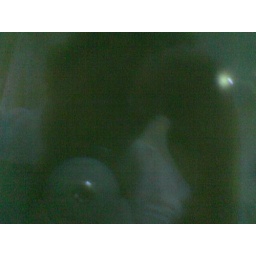
That's me in the computer screen (0=took it while in class